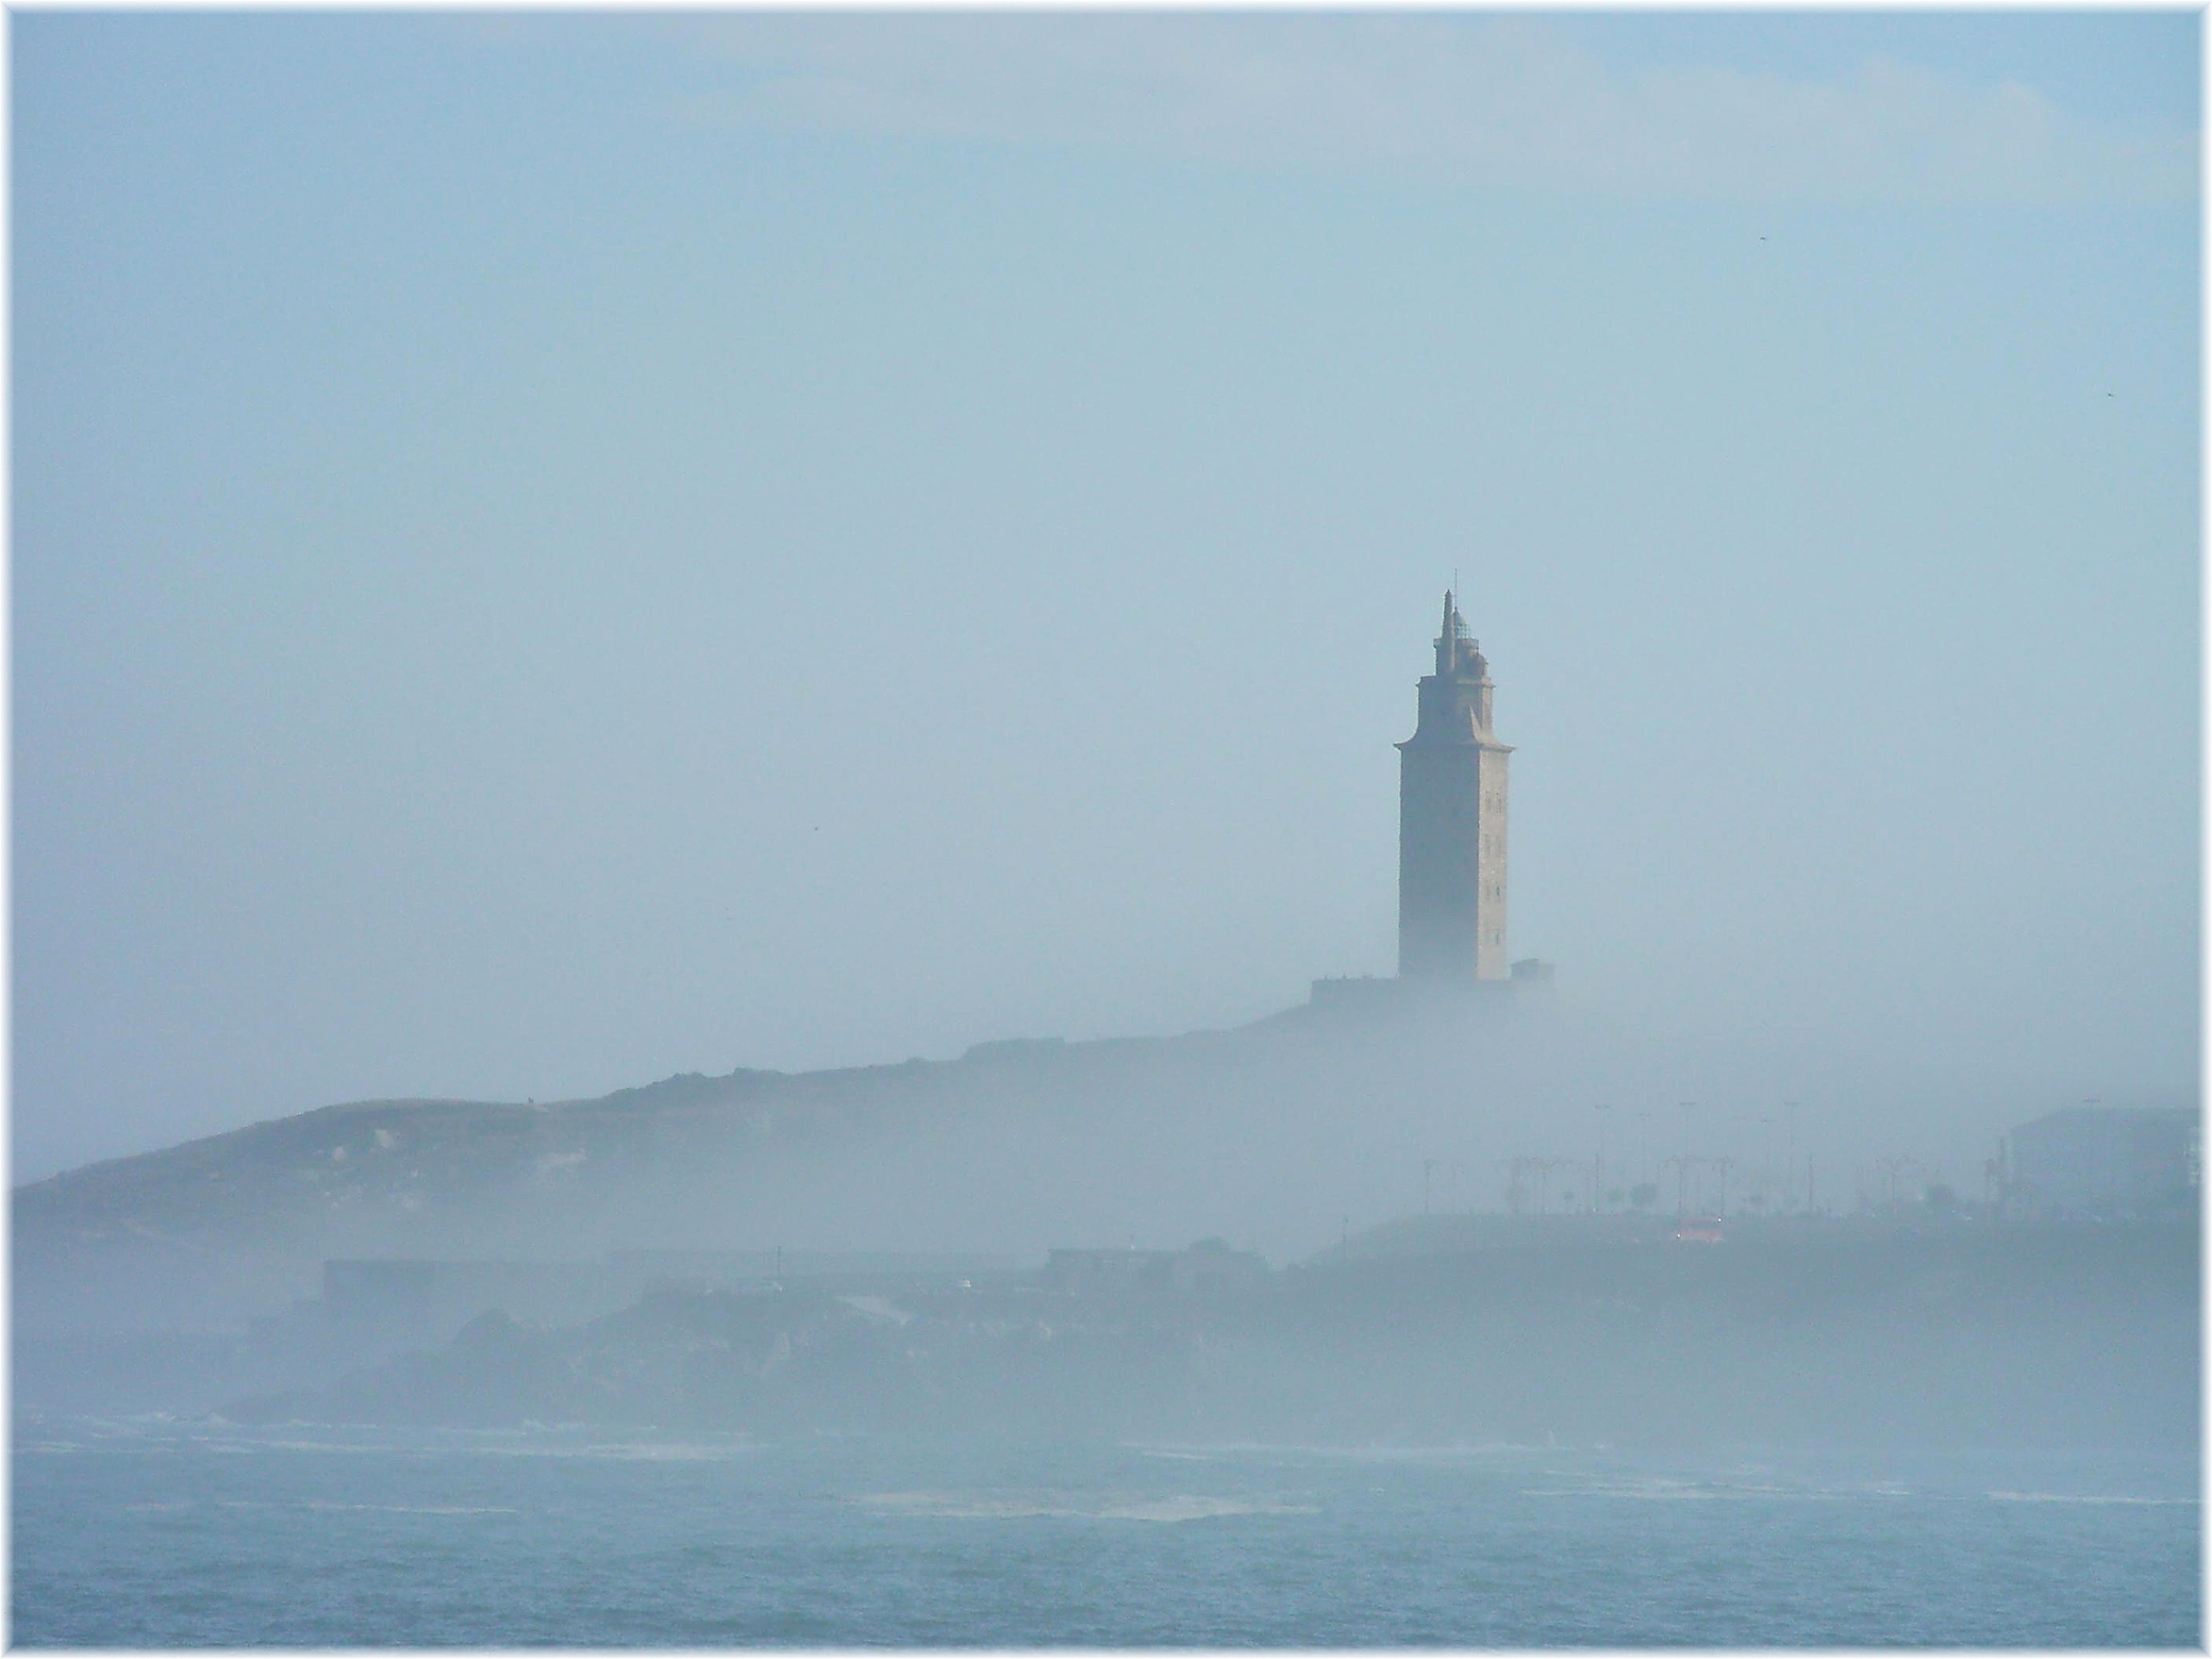
sea, coast, ocean, lighthouse, europe, tower, spain, europa, mar, agua, galicia, espana, galiza, auga, lacoruna, acoru a, coru a, neboa, atmospheric phenomenon